Alessandro Cagliostro

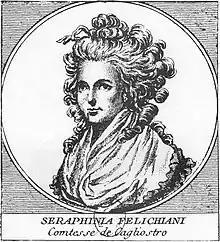
Lorenza Seraphina Feliciani, his wife

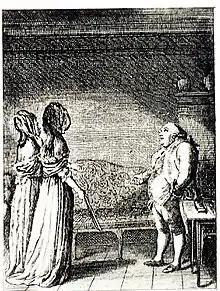
Cagliostro by Daniel Chodowiecki

In early 1768 Balsamo left for Rome, where he managed to land himself a job as a secretary to Cardinal Orsini. The job proved boring to Balsamo and he soon started leading a double life, selling magical "Egyptian" amulets and engravings pasted on boards and painted over to look like paintings. Of the many Sicilian expatriates and ex-convicts he met during this period, one introduced him to a fourteen-year-old girl named Lorenza Seraphina Feliciani (ca. 8 April 1751 – 1794), known as "Serafina", whom he married 1768.